Georgy Chelpanov

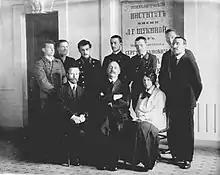
Chelpanov among students, 1914

From 1907 he was an ordinary professor at the Department of Philosophy at Moscow University. Already in 1912, Chelpanov began to conduct psychological seminars in the building of the newly built institute, and in March 1914, the grand opening of the Psychological Institute named after his wife L. G. Schukina.